Musée d'Histoire Naturelle de Lille

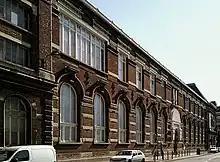
Musée d'Histoire Naturelle de Lille.

The Musée d'Histoire Naturelle de Lille, or Lille Natural History Museum, was founded in 1822. It houses zoological and geological collections. Its holdings have recently been enhanced by ethnographic specimens from the Musée Moillet and industrial objects from the old "Musée Industriel et Commercial de Lille". The museum's address is 19 Rue de Bruxelles.